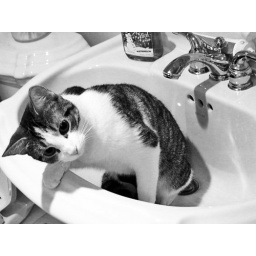
cat in sink